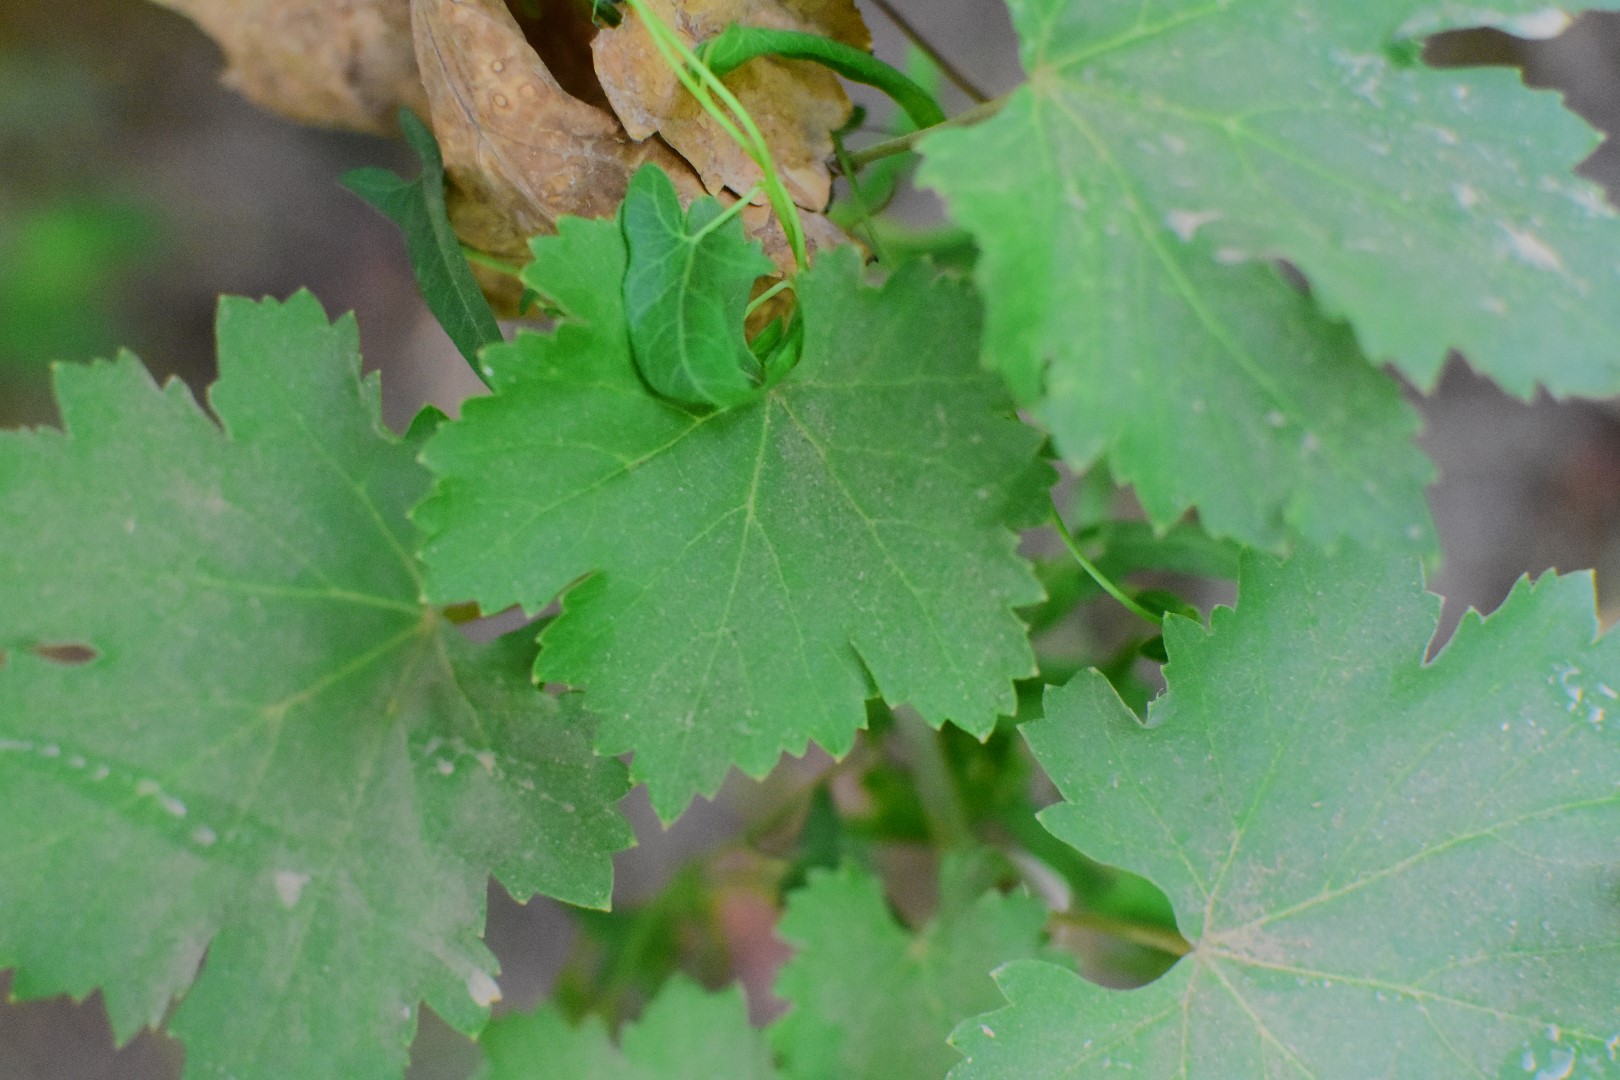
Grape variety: Deas Al-Annz